Ulrich Schnauss

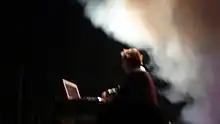
Schnauss performing at Bestival (2008)

His next album, 2003's "A Strangely Isolated Place", showed the influence of My Bloody Valentine's Kevin Shields and Cocteau Twins' Robin Guthrie. Schnauss has said of this album, "When you've worked with computers and keyboards for a number of years, they become not so fascinating of themselves anymore. I gained confidence after people began to discover "Far Away Trains Passing By", and it hasn't really stopped since then. This time I decided not to compromise on what I wanted to do, with what I thought people might want me to do."